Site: brandenburg
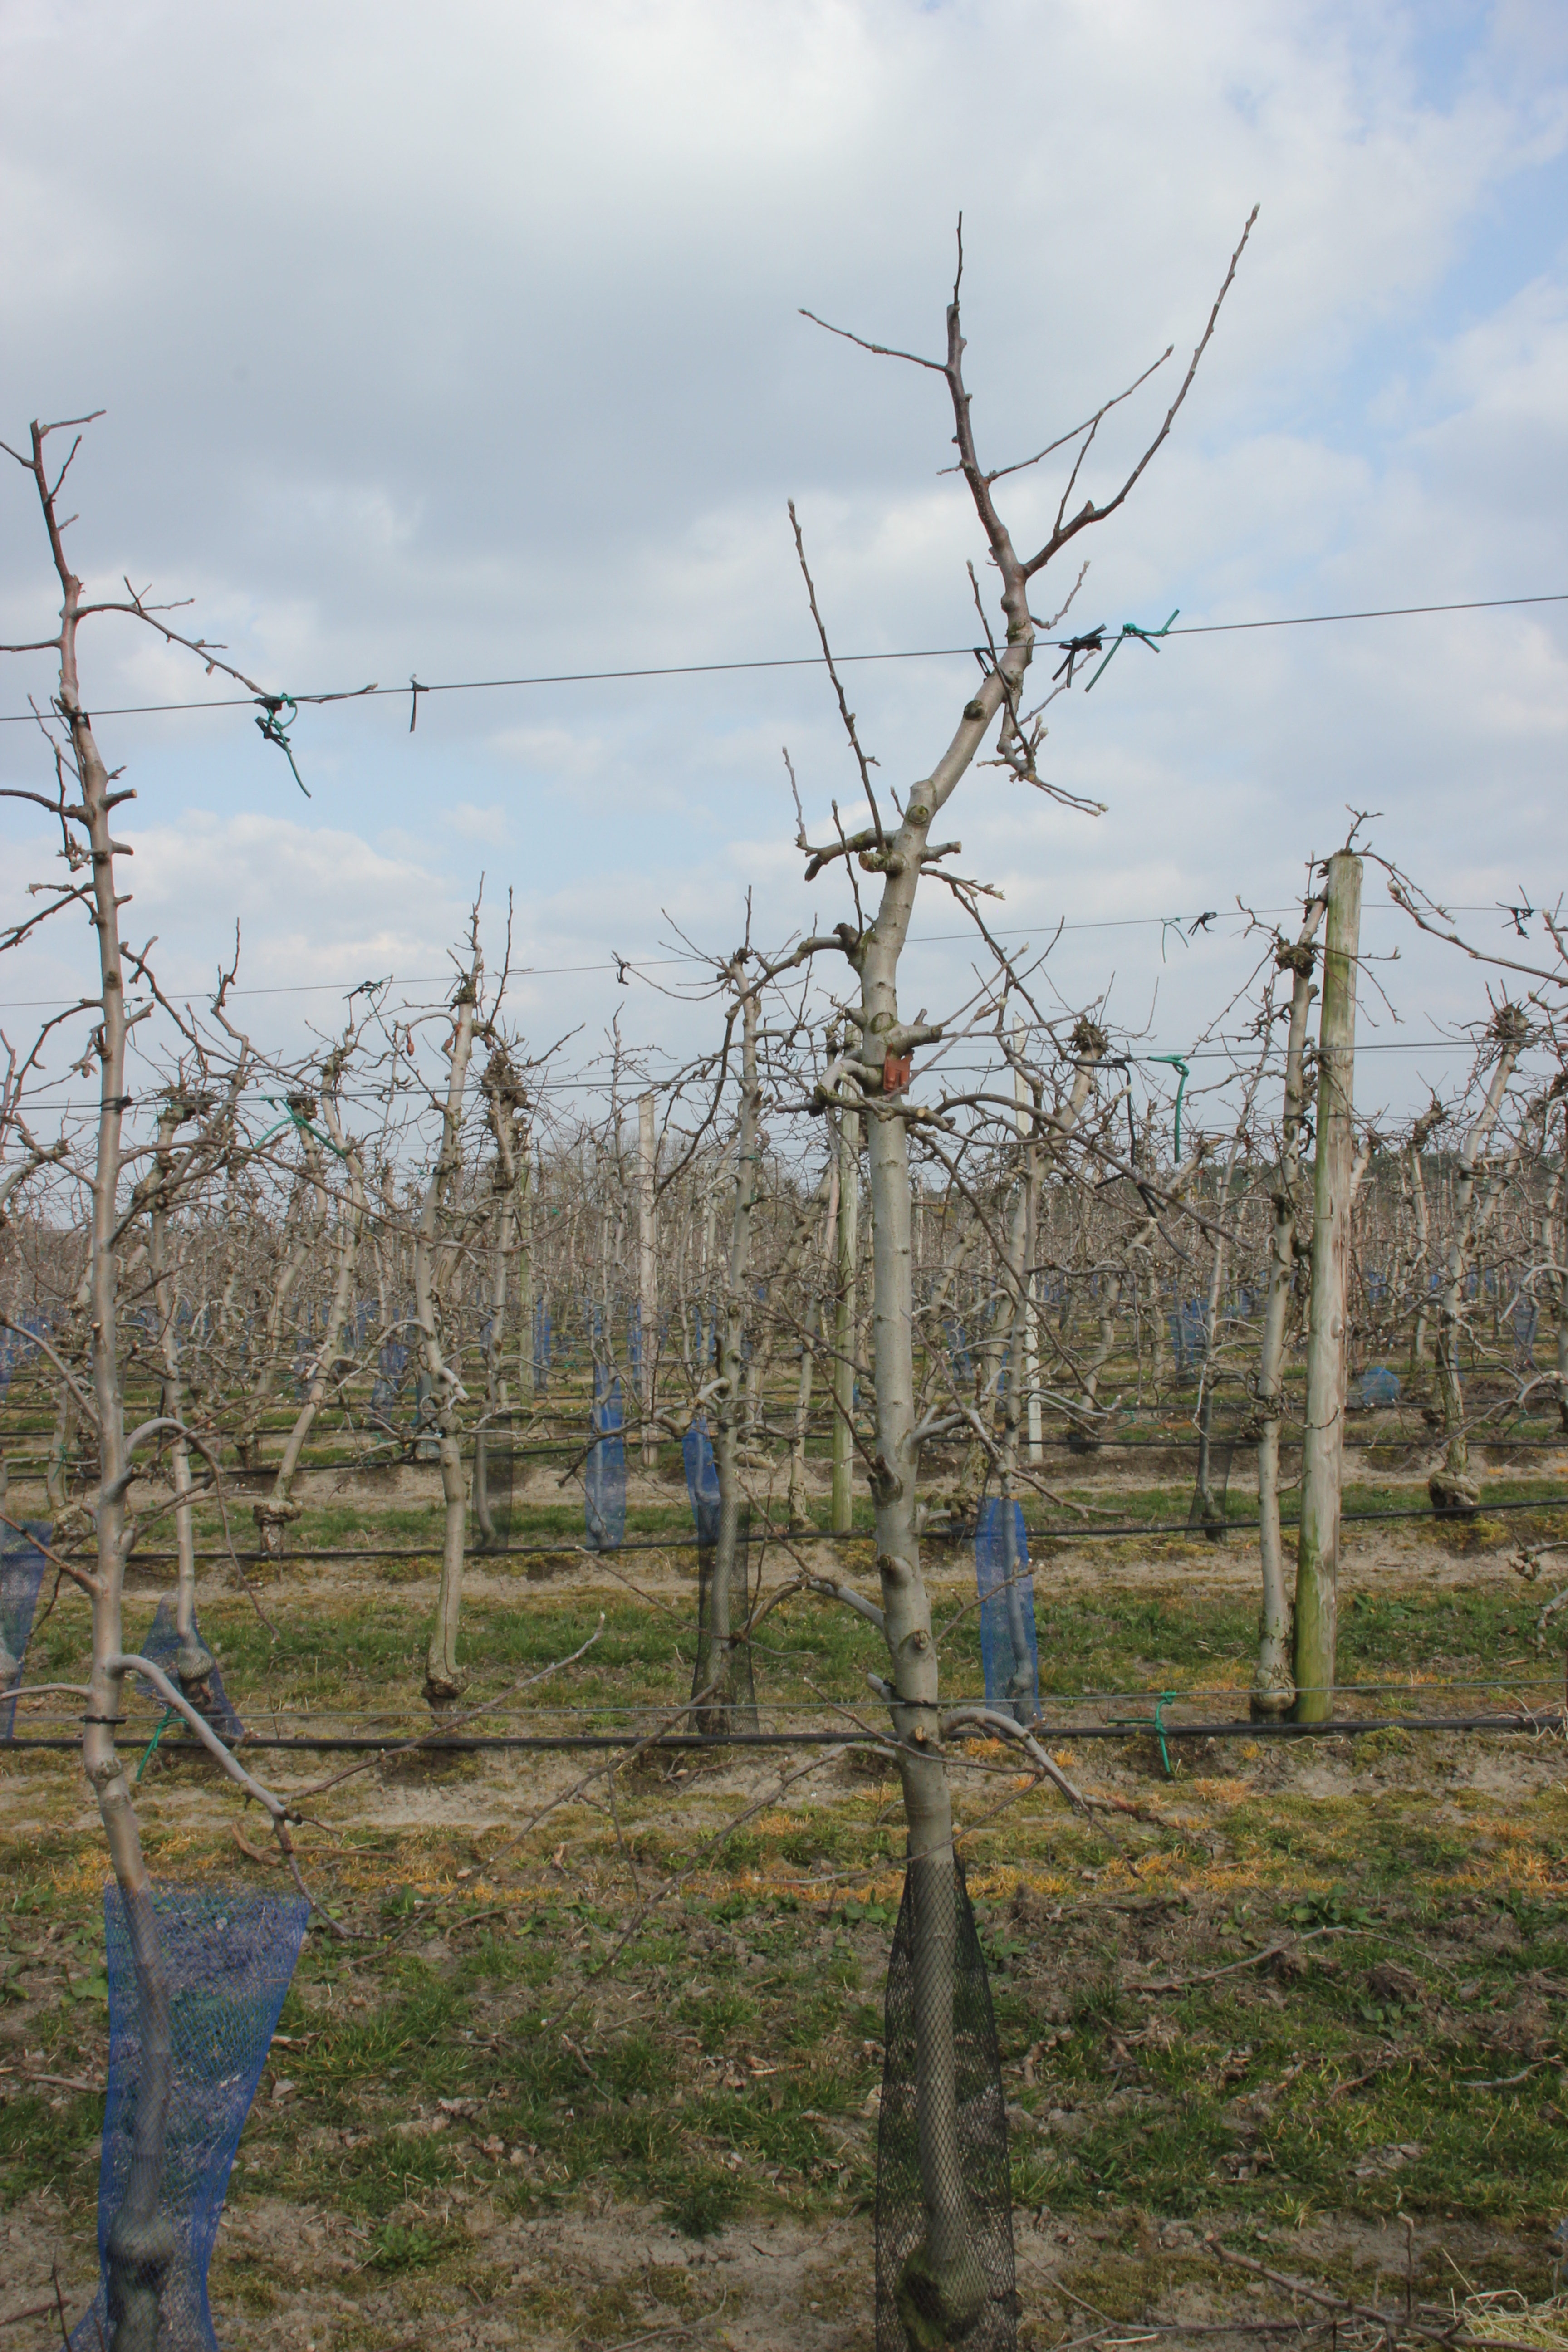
Growth stage (BBCH 03): Bud development